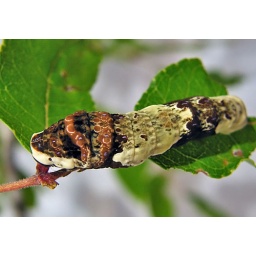
Even though these guys look like bird droppings I still think they are cute in their own way.